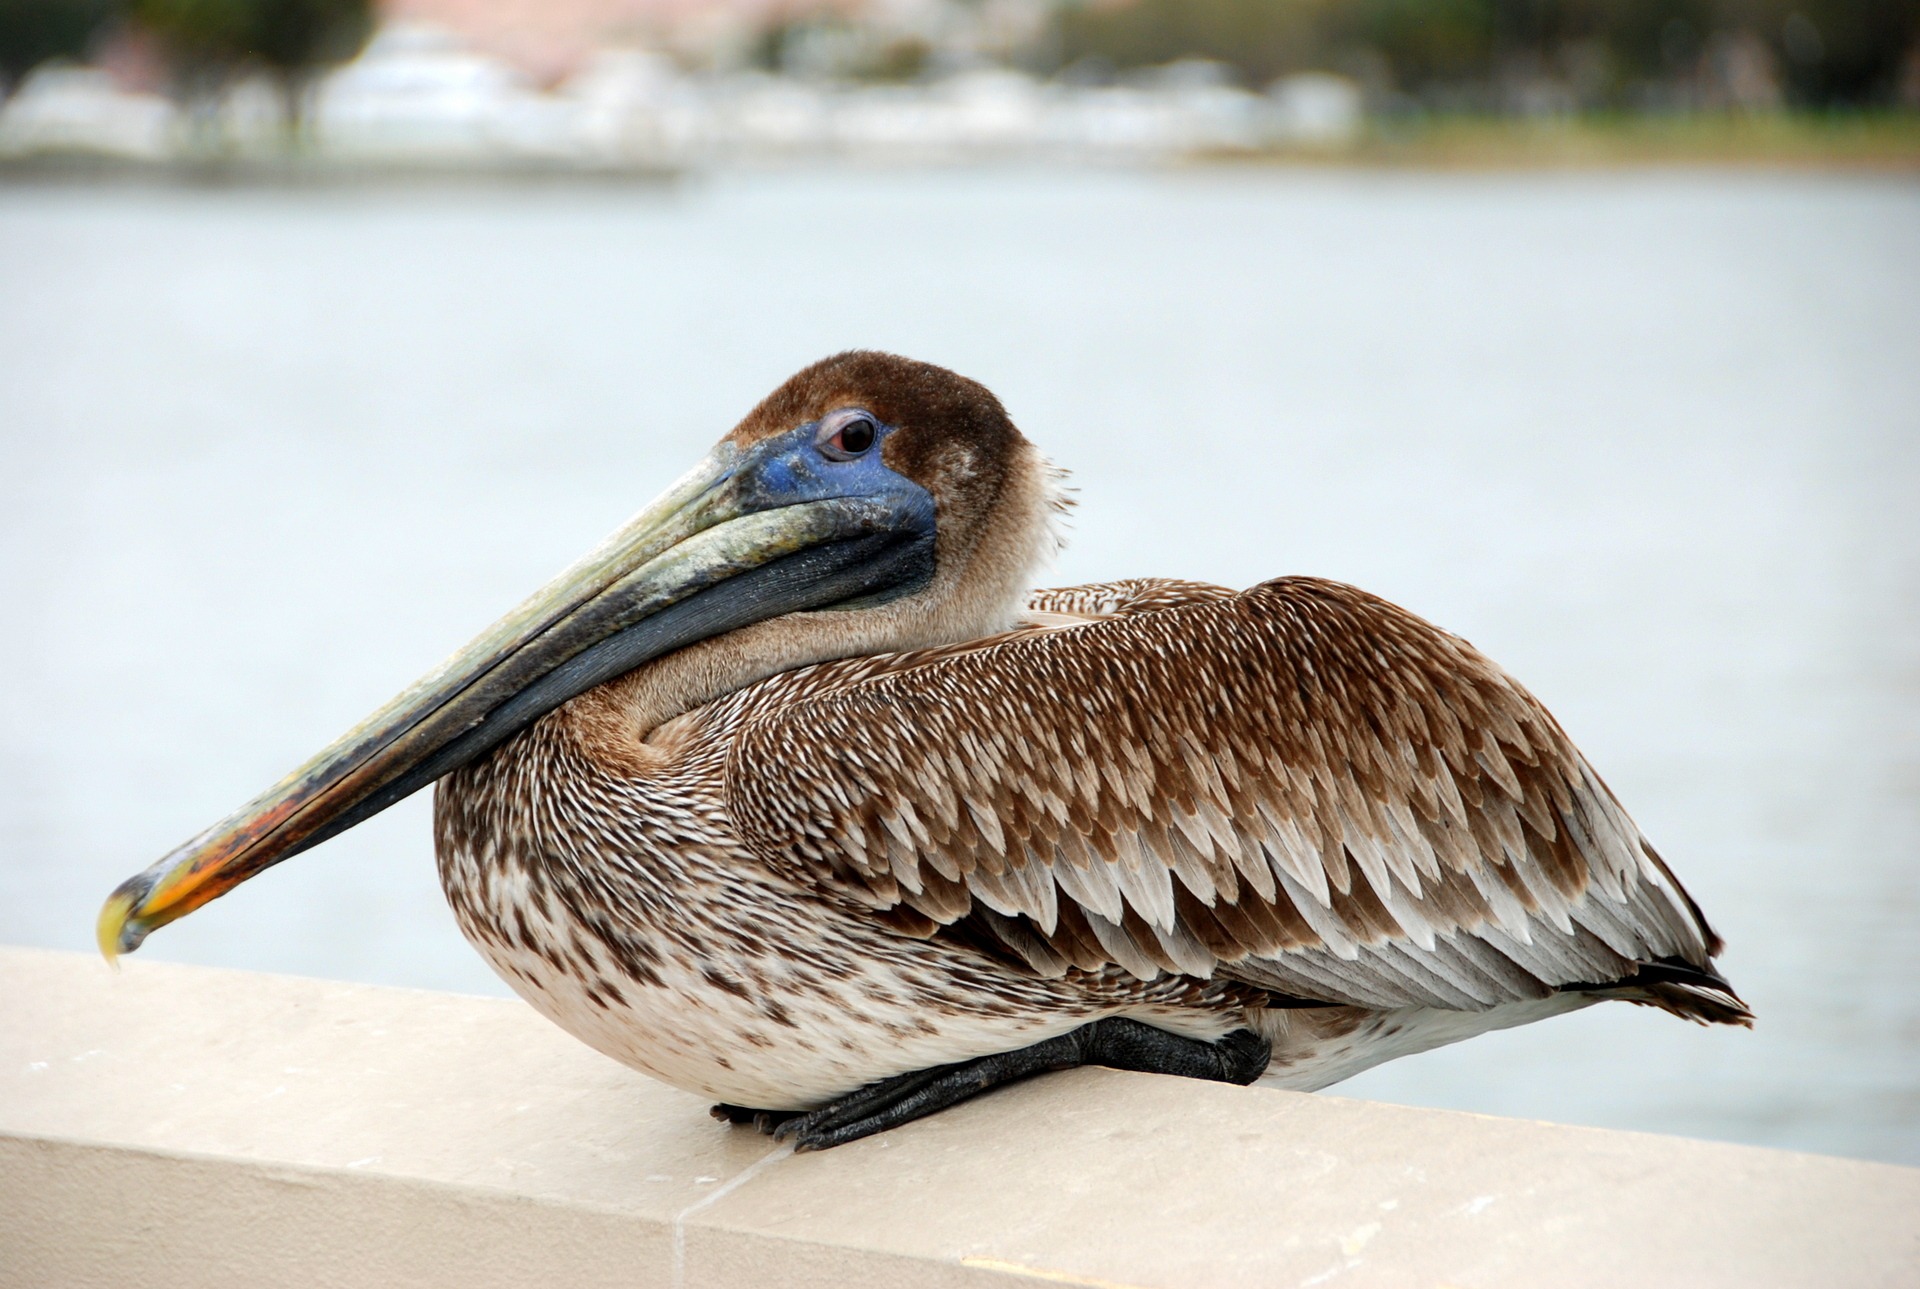
sea, water, nature, ocean, bird, wing, pelican, seabird, wildlife, relax, beak, calm, rest, fauna, close up, birds, duck, animals, vertebrate, waterfowl, pelicans, water bird, shorebird, suspicious